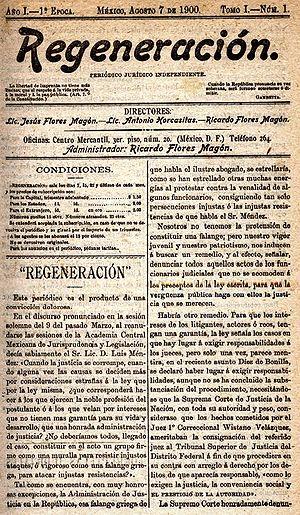
Ricardo Flores Magón, né le 16 septembre 1873 à San Antonio Eloxochitlán et mort le 21 novembre 1922 au pénitencier de Leavenworth, est un réformateur du Mexique et anarchiste, considéré comme l'un des précurseurs intellectuels de la révolution mexicaine.